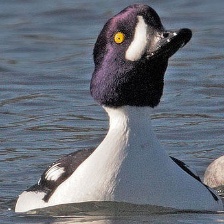
Species: BARROWS GOLDENEYE
Scientific name: BUCEPHALA ISLANDICA
ImageNet parent category: drake